Cascade Bicycle Club

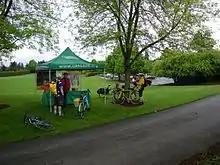
Commuter outreach booth

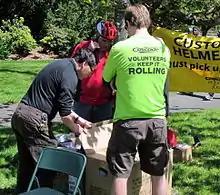
Helmet promotion event

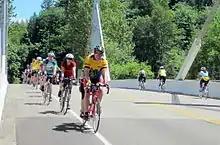
The Cascade Bicycle Club training series

The Cascade Bicycle Club is a nonprofit community organization based in Seattle, Washington in the United States. It is the largest statewide bicycling nonprofit in the United States with almost 10,000 members. It is run by a volunteer board of directors, 30 professional staff, and more than 700 volunteers.